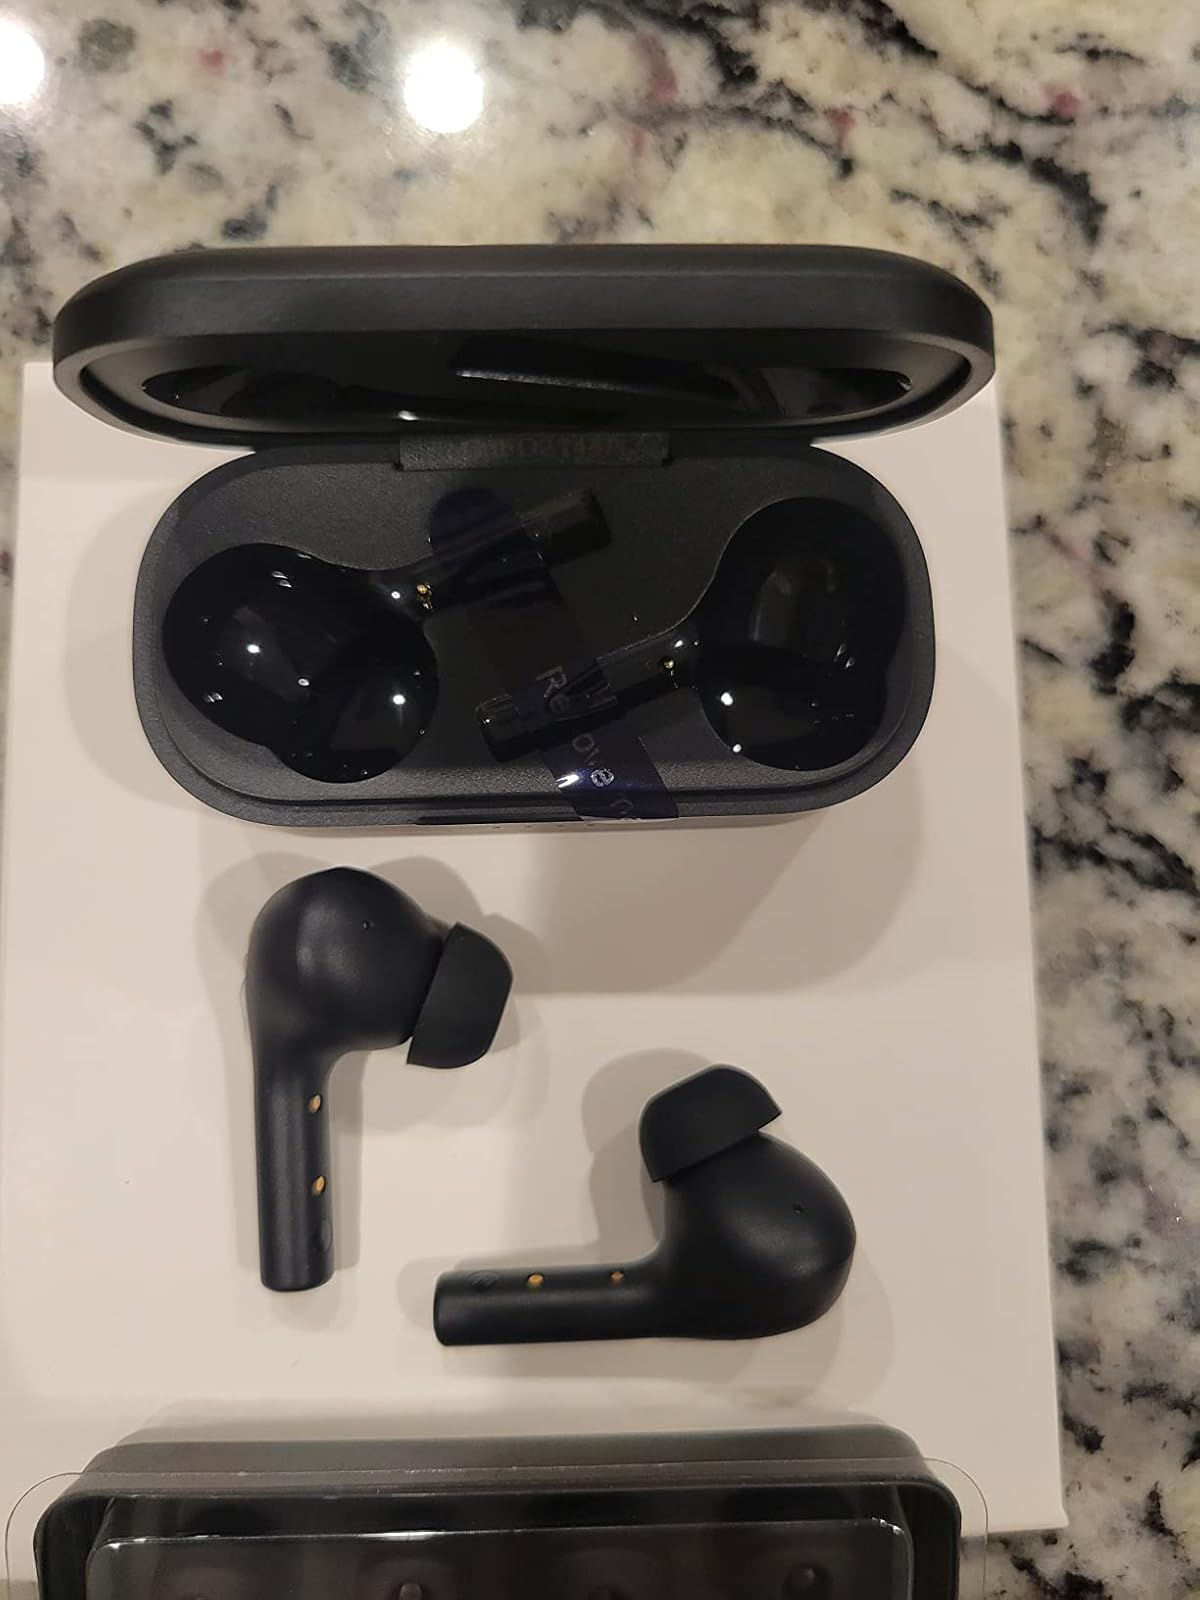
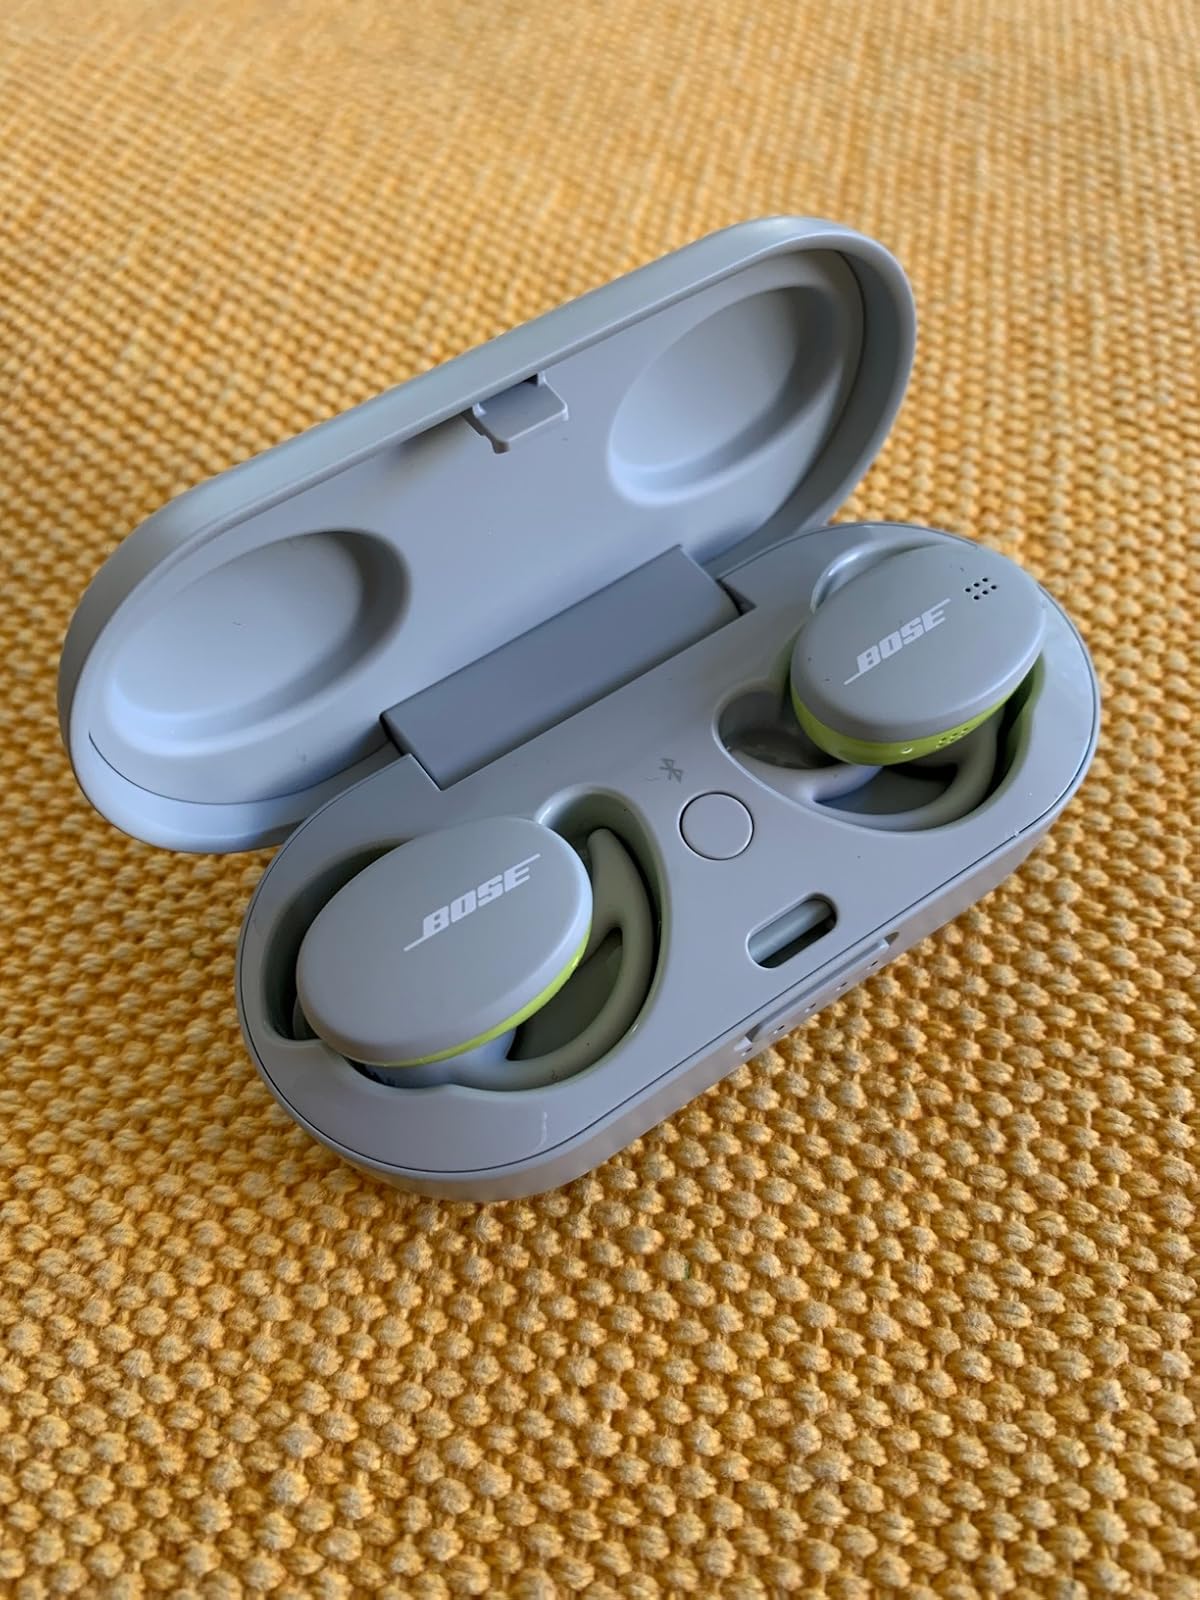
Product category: earbuds
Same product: no